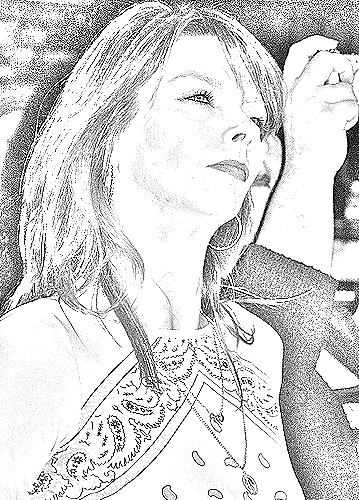
Portrait style: Sketch Portrait